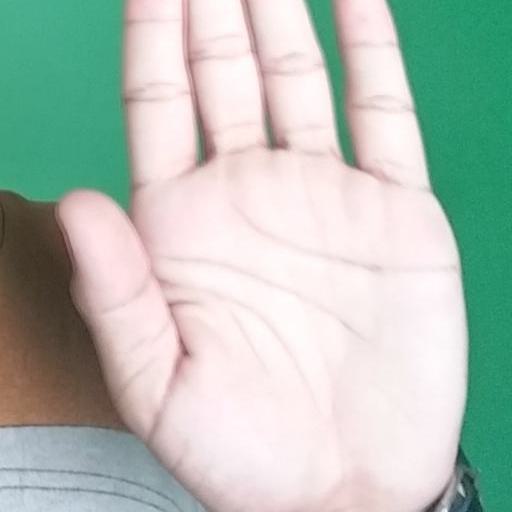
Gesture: stop